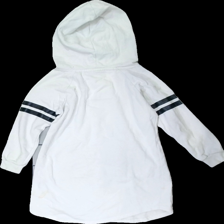
View: back
Type: Hoodie
Category: Children
Brand: Svea
Colors: White, Black
Material: 100% cotton
Pattern: Logo print
Cut: Long
Size: 140
Season: All
Stains: Major
Damage: fläckar
Damage location: bottom left
Damage 2: fläckar
Damage 2 location: top left
Damage 3: fläckar
Damage 3 location: middle left
Price range: <50
Recommended usage: Export
Description: vit svea hoodie/klänning med svarta ränder på armarna och logga fram. mycket fläckar